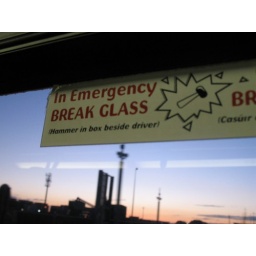
Good to know -- so when the bus is sinking beneath the water, be sure to swim to the driver's seat first ...